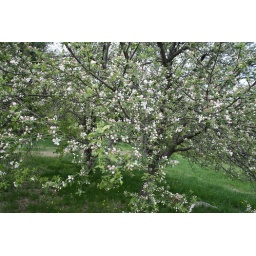
apple tree in blossom (2)